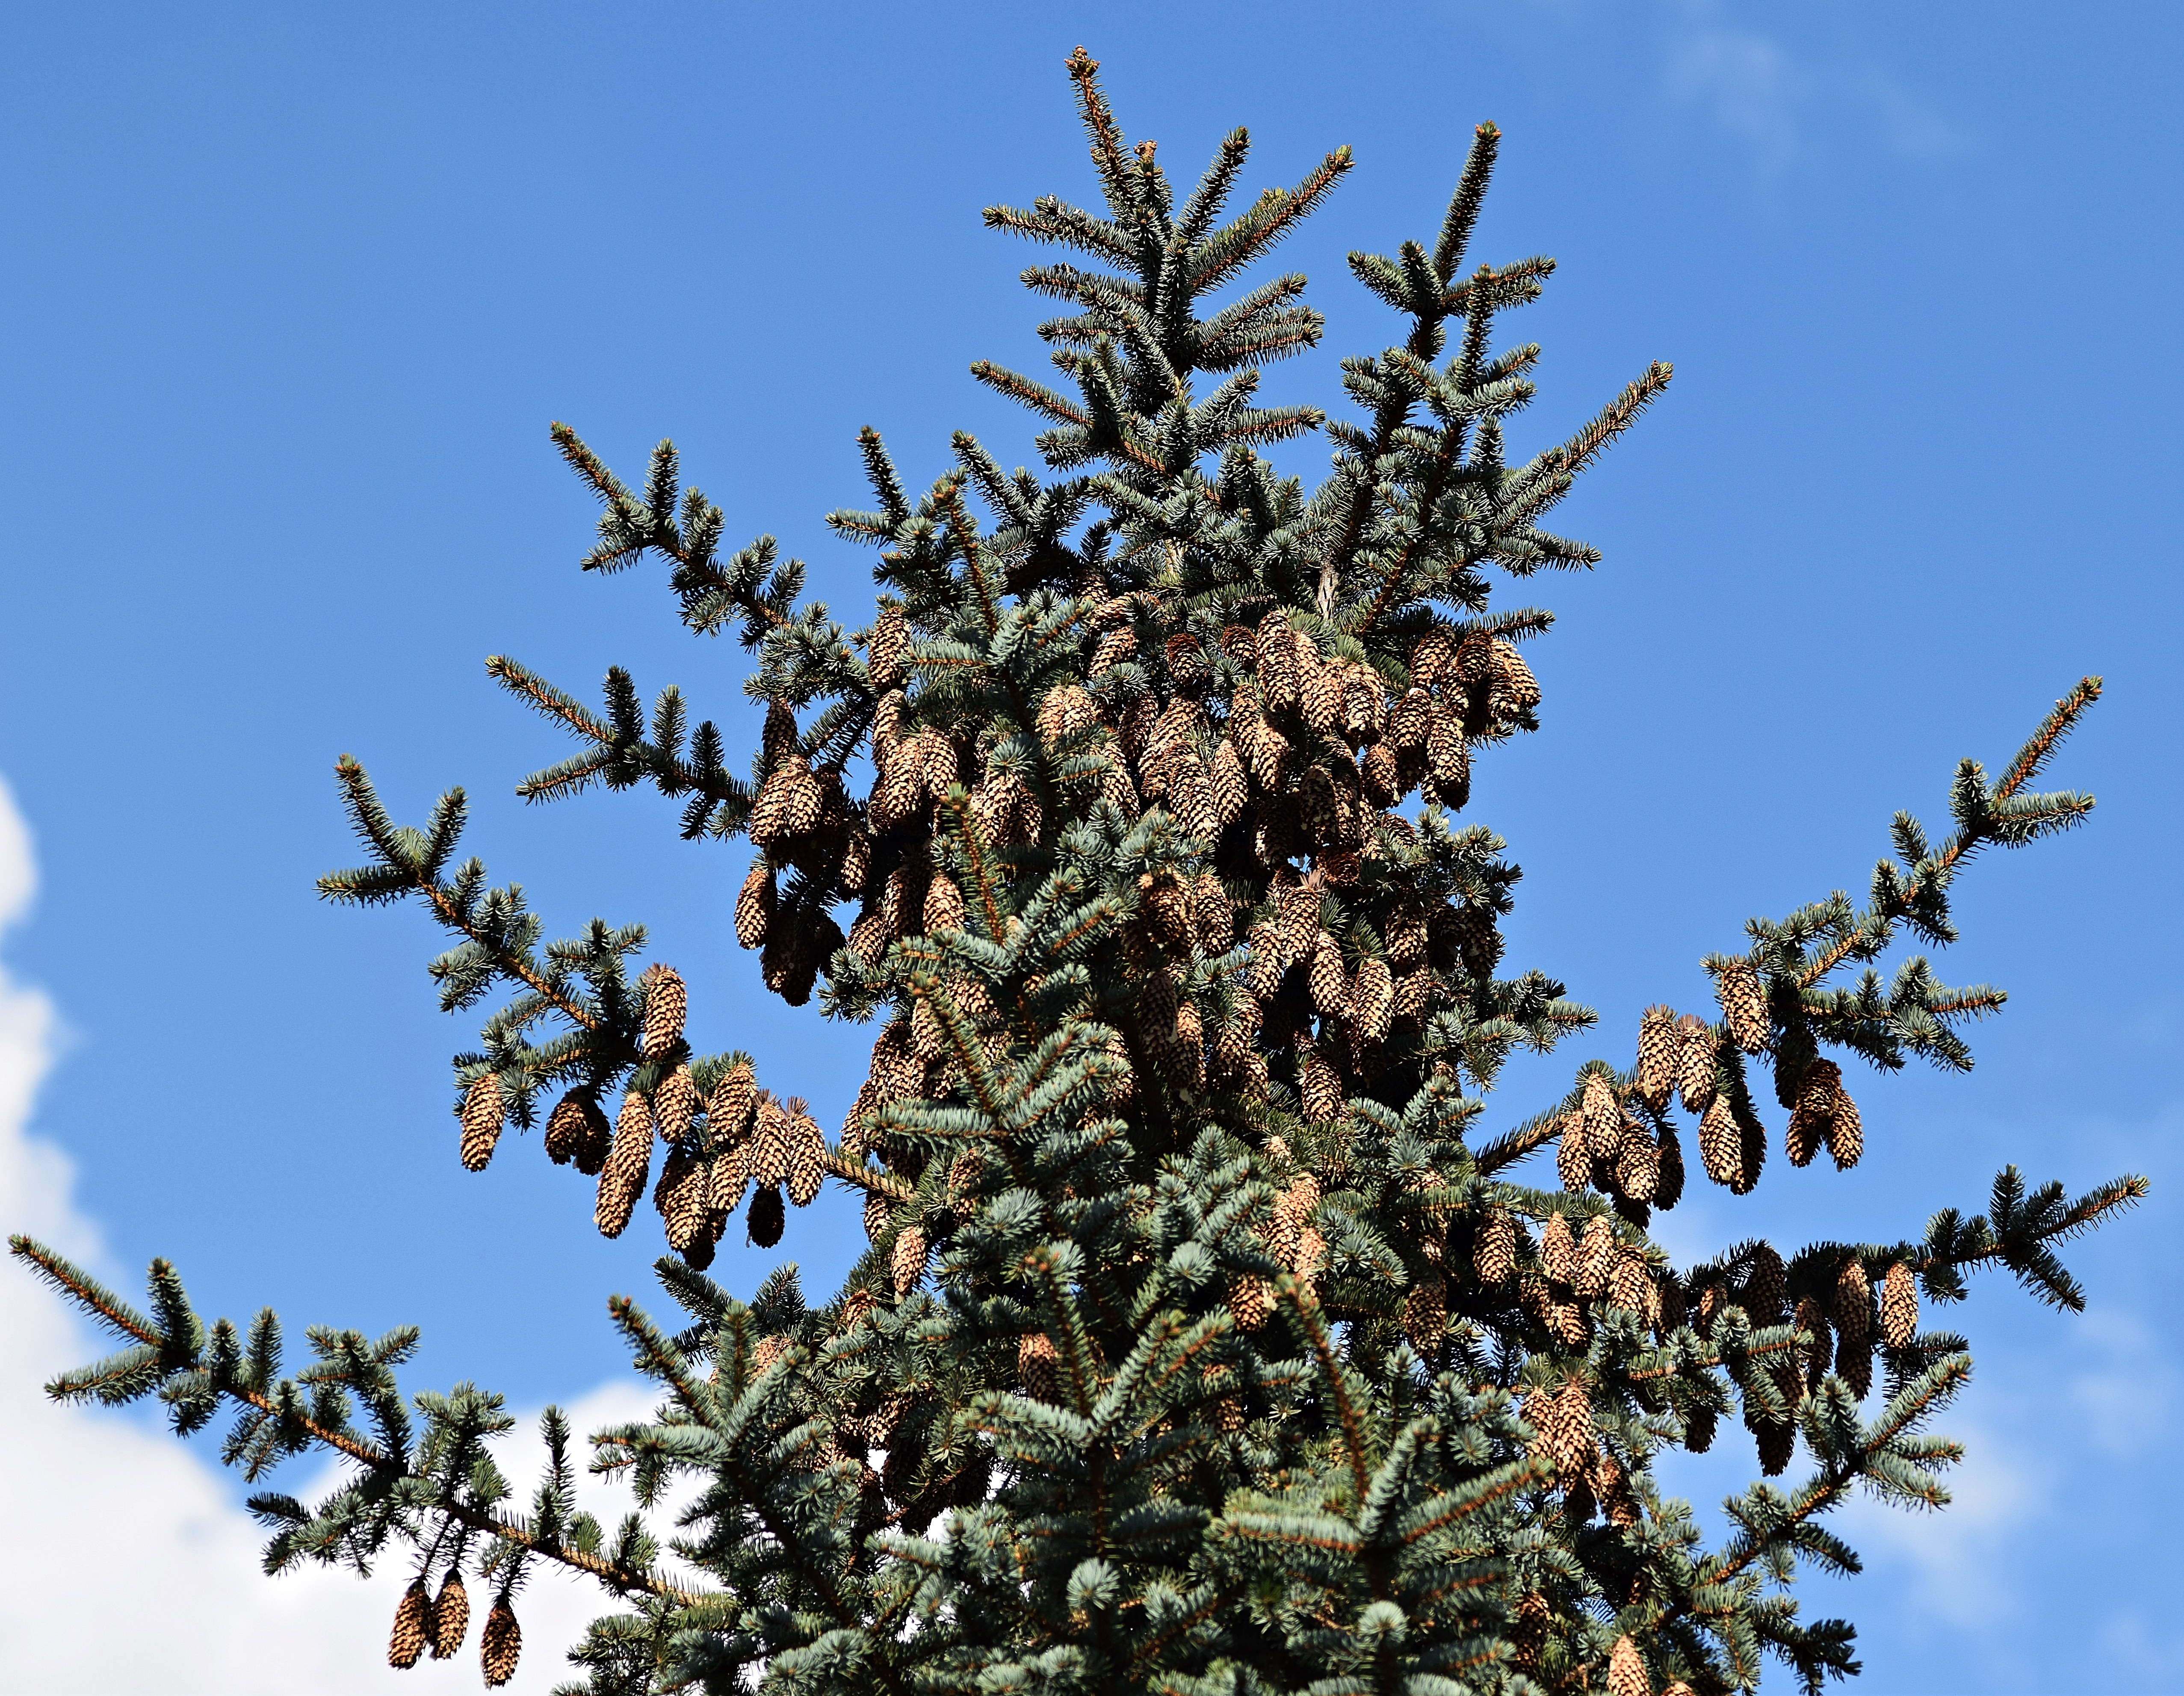
landscape, tree, nature, grass, branch, bird, plant, sky, field, meadow, flower, summer, pine, foliage, spring, green, macro, evergreen, park, garden, closeup, fir, flora, christmas tree, plants, twig, conifer, blade of grass, spruce, vegetation, meadow grass, blades of grass, polyana, biome, pine family, cypress family